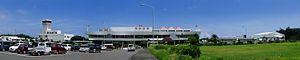
L'aéroport d'Amami, code AITA : ASJ • code OACI : RJKA, est un aéroport situé à 21,9 km d'Amami, ville sur l'île d'Amami Ōshima, au Japon.